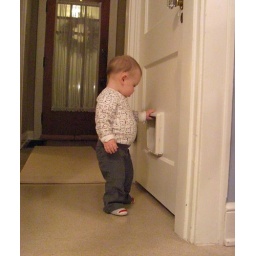
Grant likes to look in the cat door at my brother's house and sometimes my bro will do silly things.